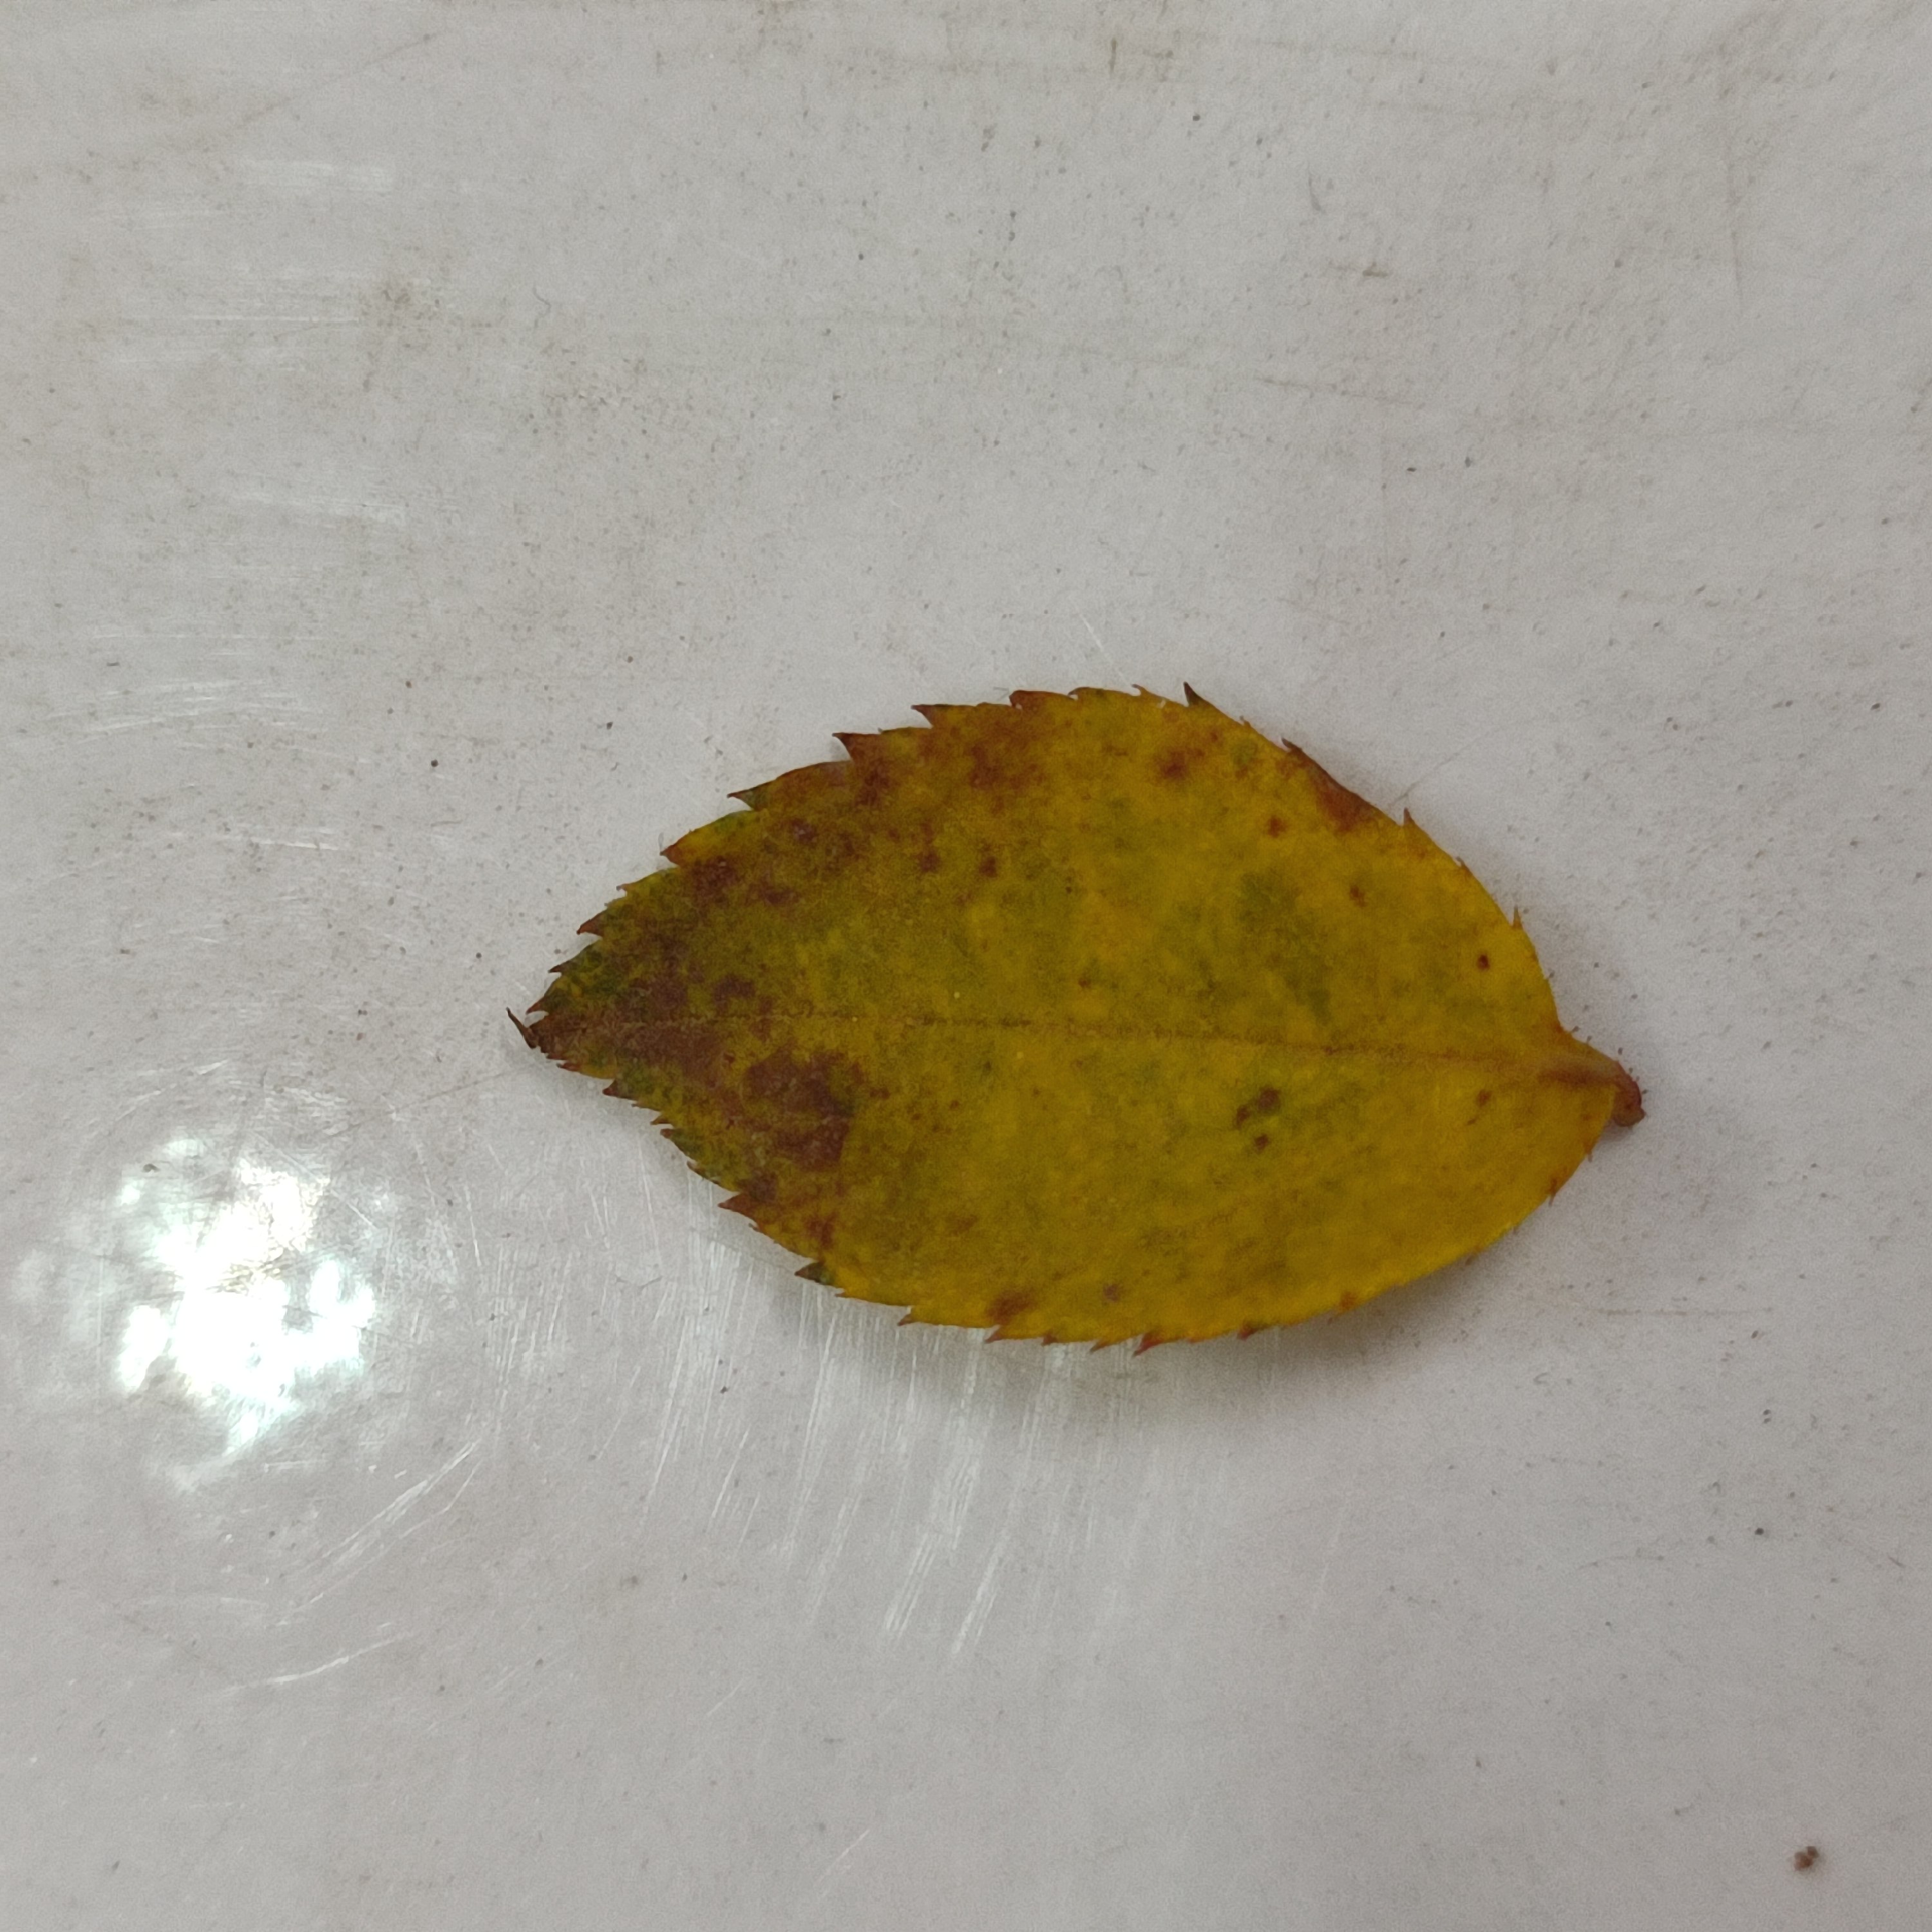
Label: Yellow Mosaic Virus